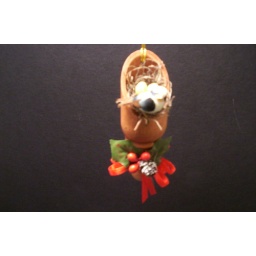
bird nest in wooden scoop